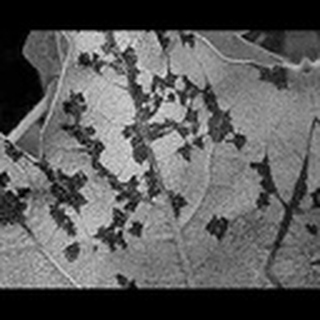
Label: cotton_bacterial_blight